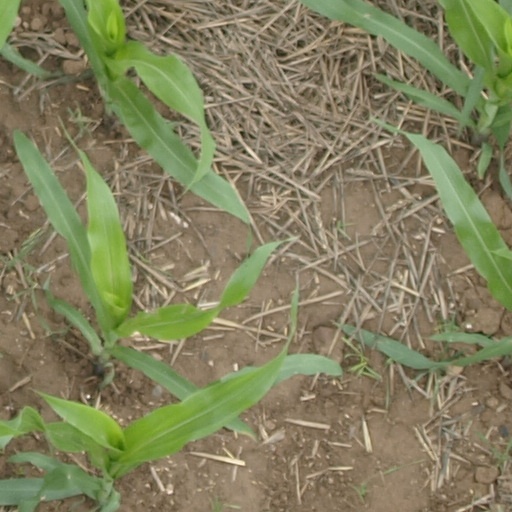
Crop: maize; corn